Kanegafuchi Station

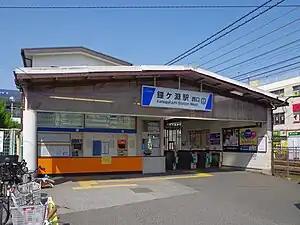
Kanegafuchi Station and west entrance in May 2013

is a railway station on the Tobu Skytree Line in Sumida, Tokyo, Japan, operated by the private railway operator Tobu Railway.